Lincoln Arcade

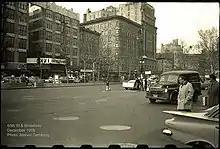
News photo of the Lincoln Arcade building taken in 1959 showing the marquee of Studio 60

In the early 1950s the CBS network took over the theater, renaming it Studio 60. Between 1950 and 1956 shows produced there included the Ernie Kovacs Tuesday night show, the Perry Como Chesterfield Show, the Sammy Kaye Show, and some quiz shows (Strike it Rich, Winner Take All, Break the Bank). A news photo of December 1959 shows no obvious differences in the building from ten years before. It can be seen at right.